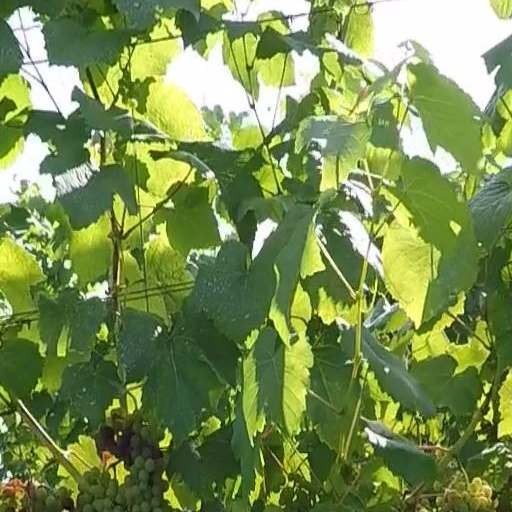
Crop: grape